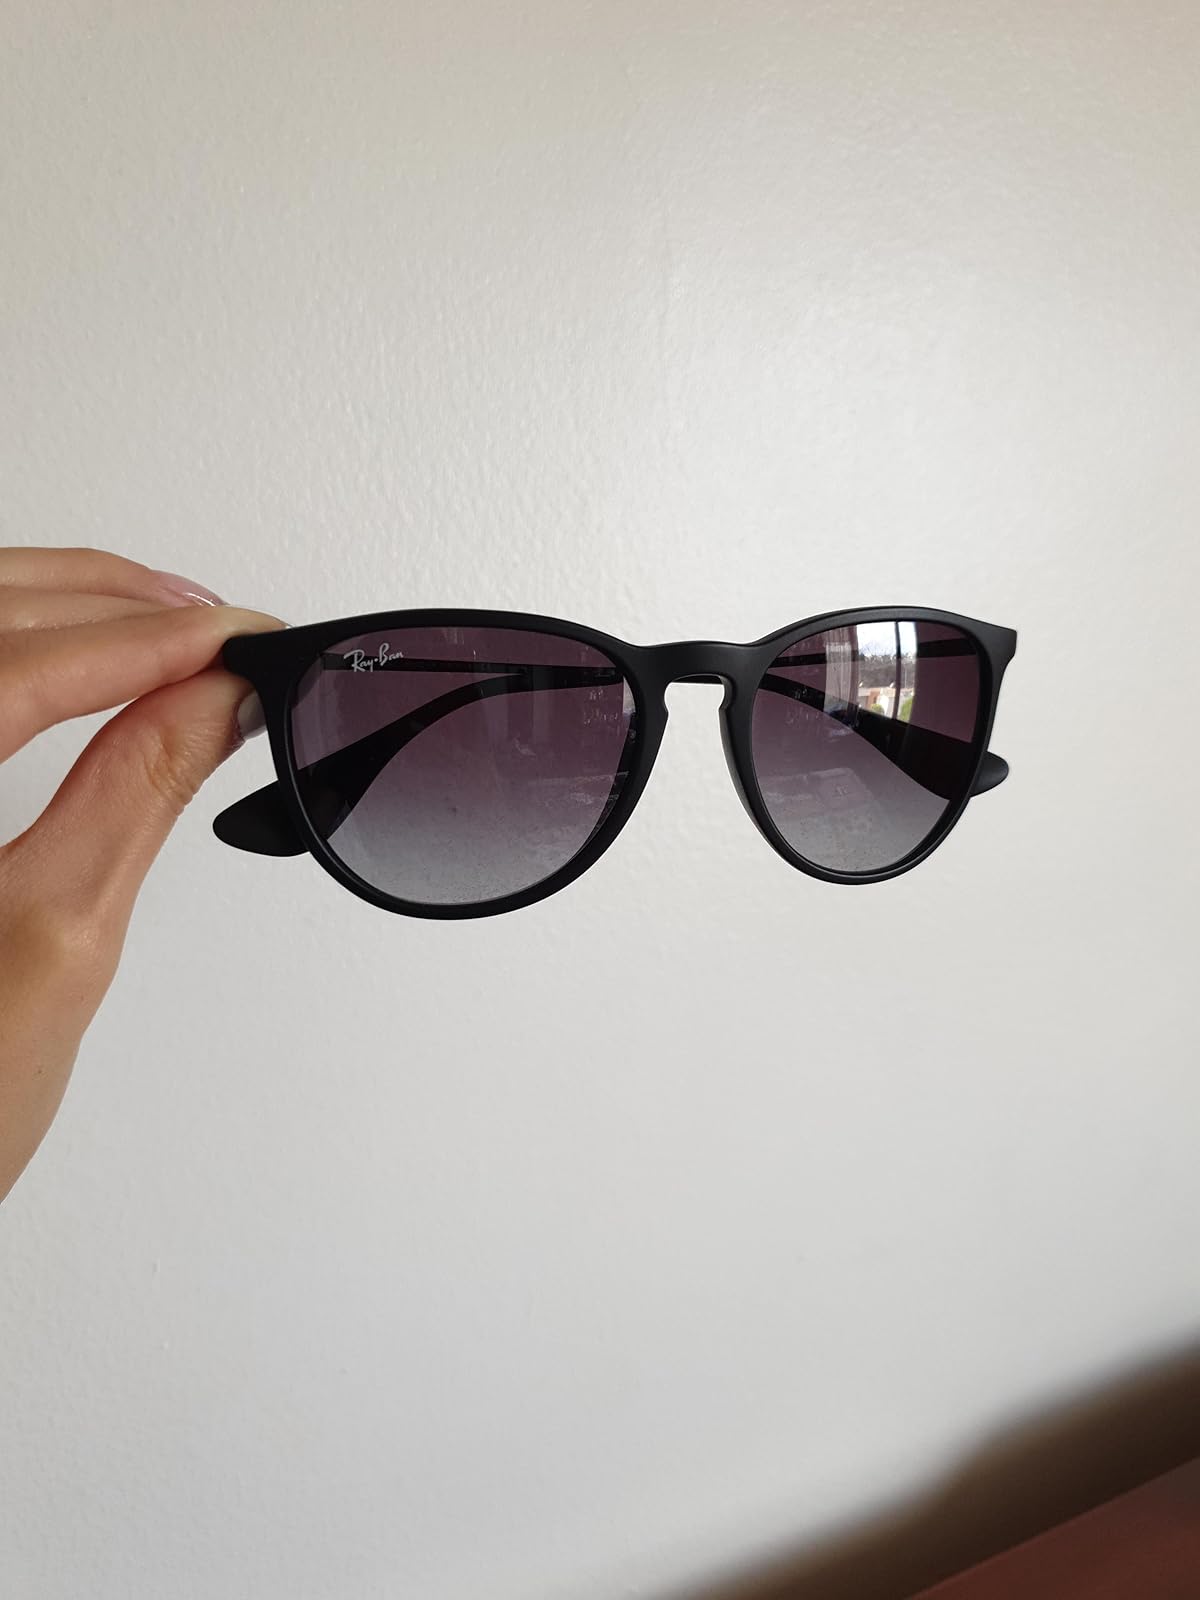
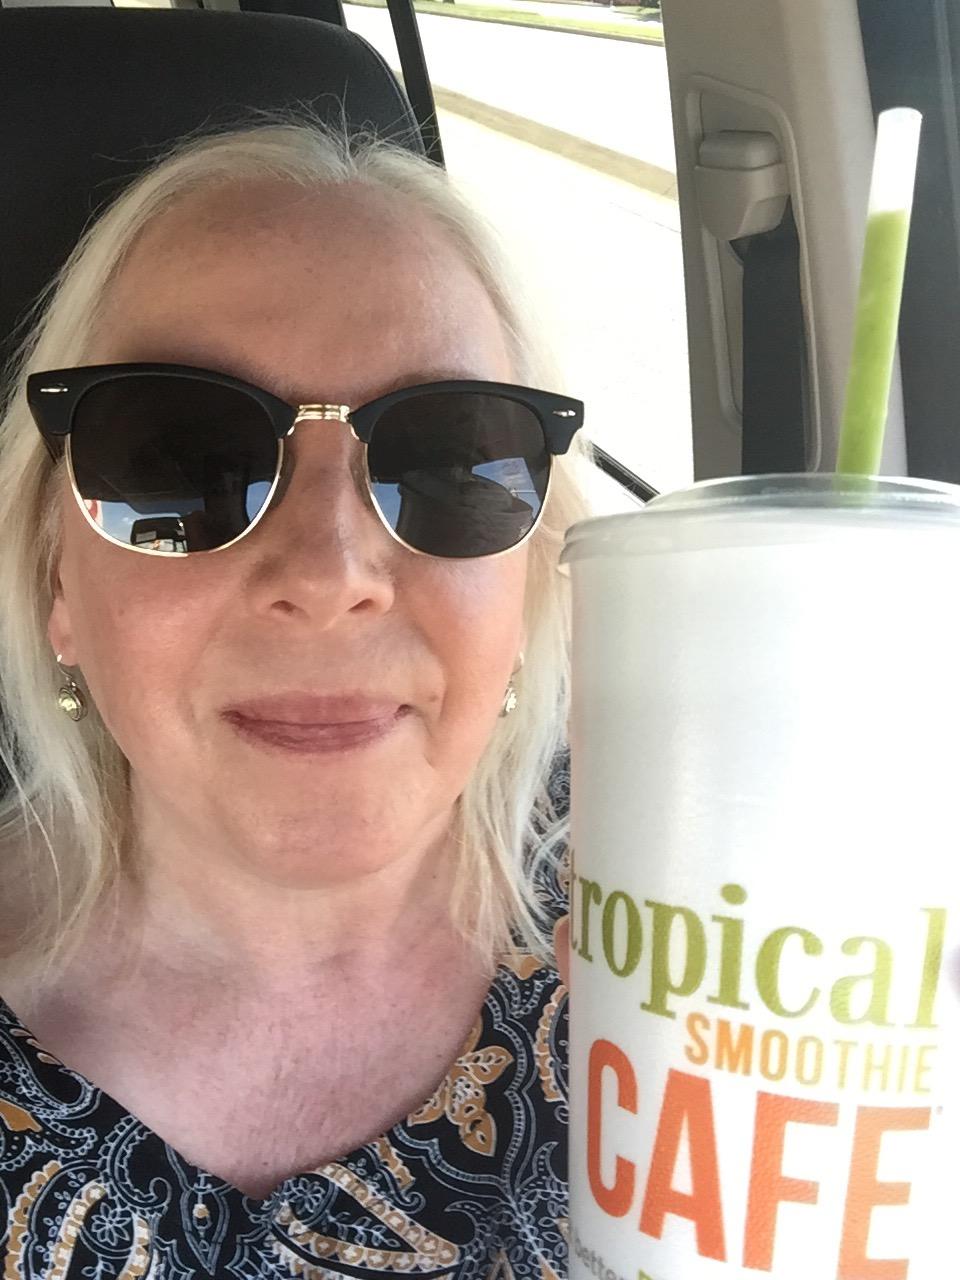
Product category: accessories_sunglasses
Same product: no